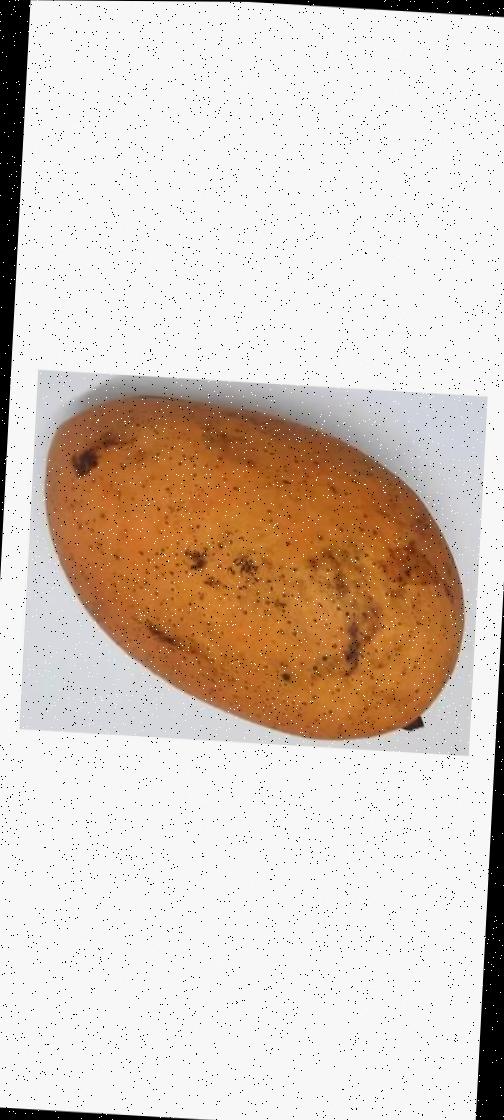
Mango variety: Ashshina Classic